Portevin–Le Chatelier effect

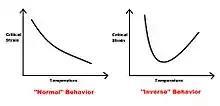
Critical strain vs temperature normal vs. inverse behavior

Often these precipitates will cause the so-called inverse behavior, which changes the effect of both strain rate and temperature on the solid The presence of precipitates is shown to have an influence on the appearance and disappearance of serrations in the stress strain curve.